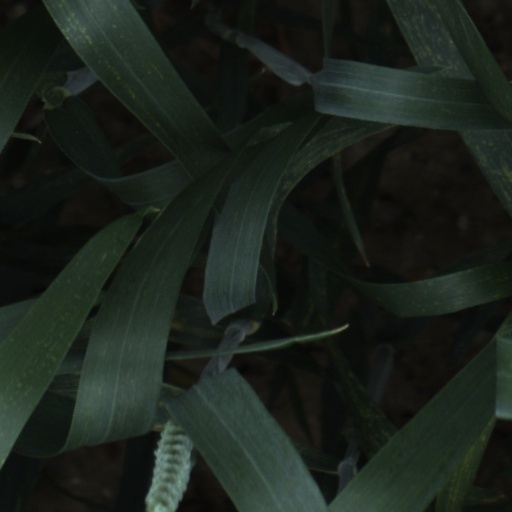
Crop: wheat